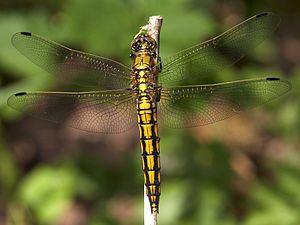
Orthetrum réticulé (Orthetrum cancellatum) femelle vue de haut.